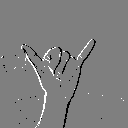
ASL letter: y